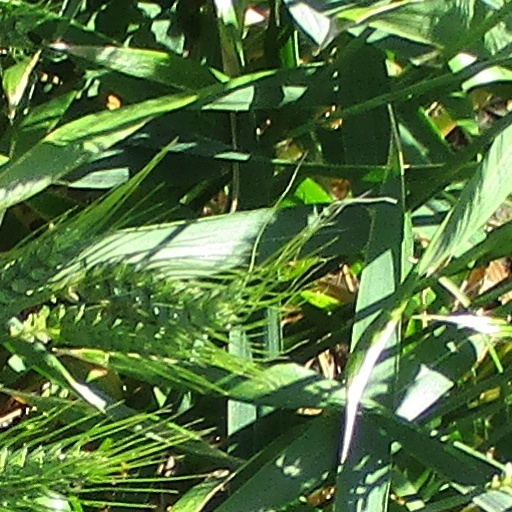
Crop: wheat